Manea railway station

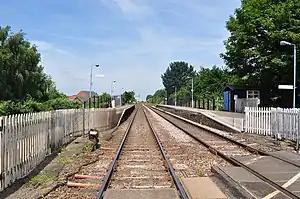
A view of the two platforms

Manea railway station is on the Ely–Peterborough line in the east of England and serves the village of Manea, Cambridgeshire. It is measured from London Liverpool Street (via and ), and is situated between Ely and stations.